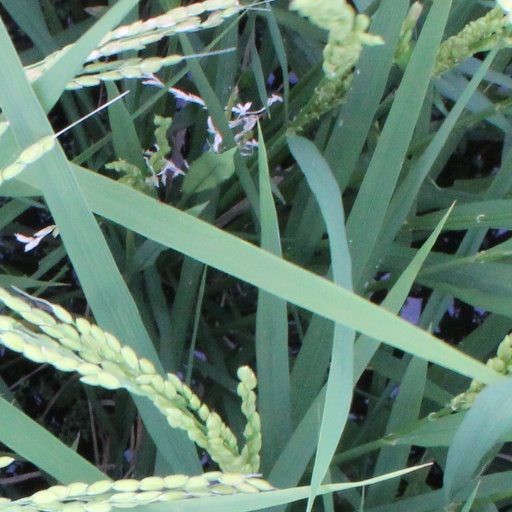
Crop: rice